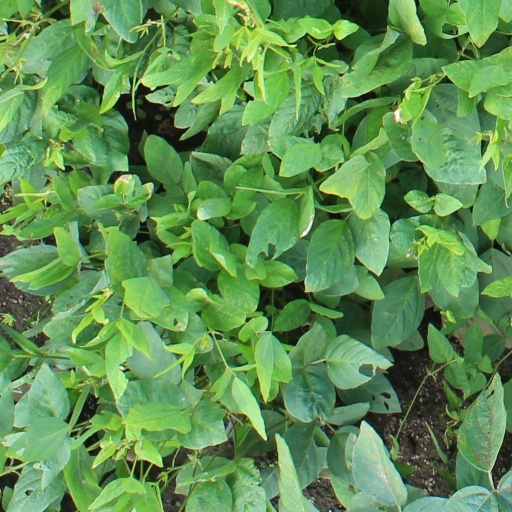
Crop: soybean